Bristo Church

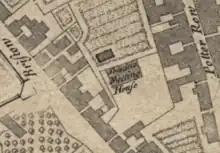
The first meeting-house shown in William Edgar's map of 1742

The following ministers served the Associate Congregation at Edinburgh (1741–1753); Bristo Burgher Secession Church (1753–1820); Bristo United Secession Church (1820–1847); Bristo United Presbyterian Church (1847–1900); Bristo United Free Church (1900–1929); and Bristo Church of Scotland (1929–1937):